Rothbury riot

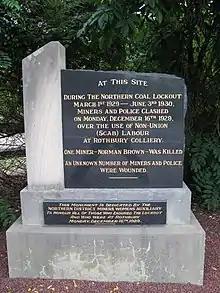
The Rothbury riot memorial

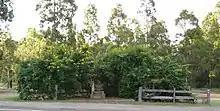
Rothbury riot memorial

On 16 December 1929 New South Wales Police drew their revolvers and shot into a crowd of locked-out miners in the New South Wales town of Rothbury in Australia, killing a 29-year-old miner, Norman Brown, and injuring approximately forty-five miners. The incident became known as the Rothbury affair or the Rothbury riot, and is described as the "bloodiest event in national industrial history."